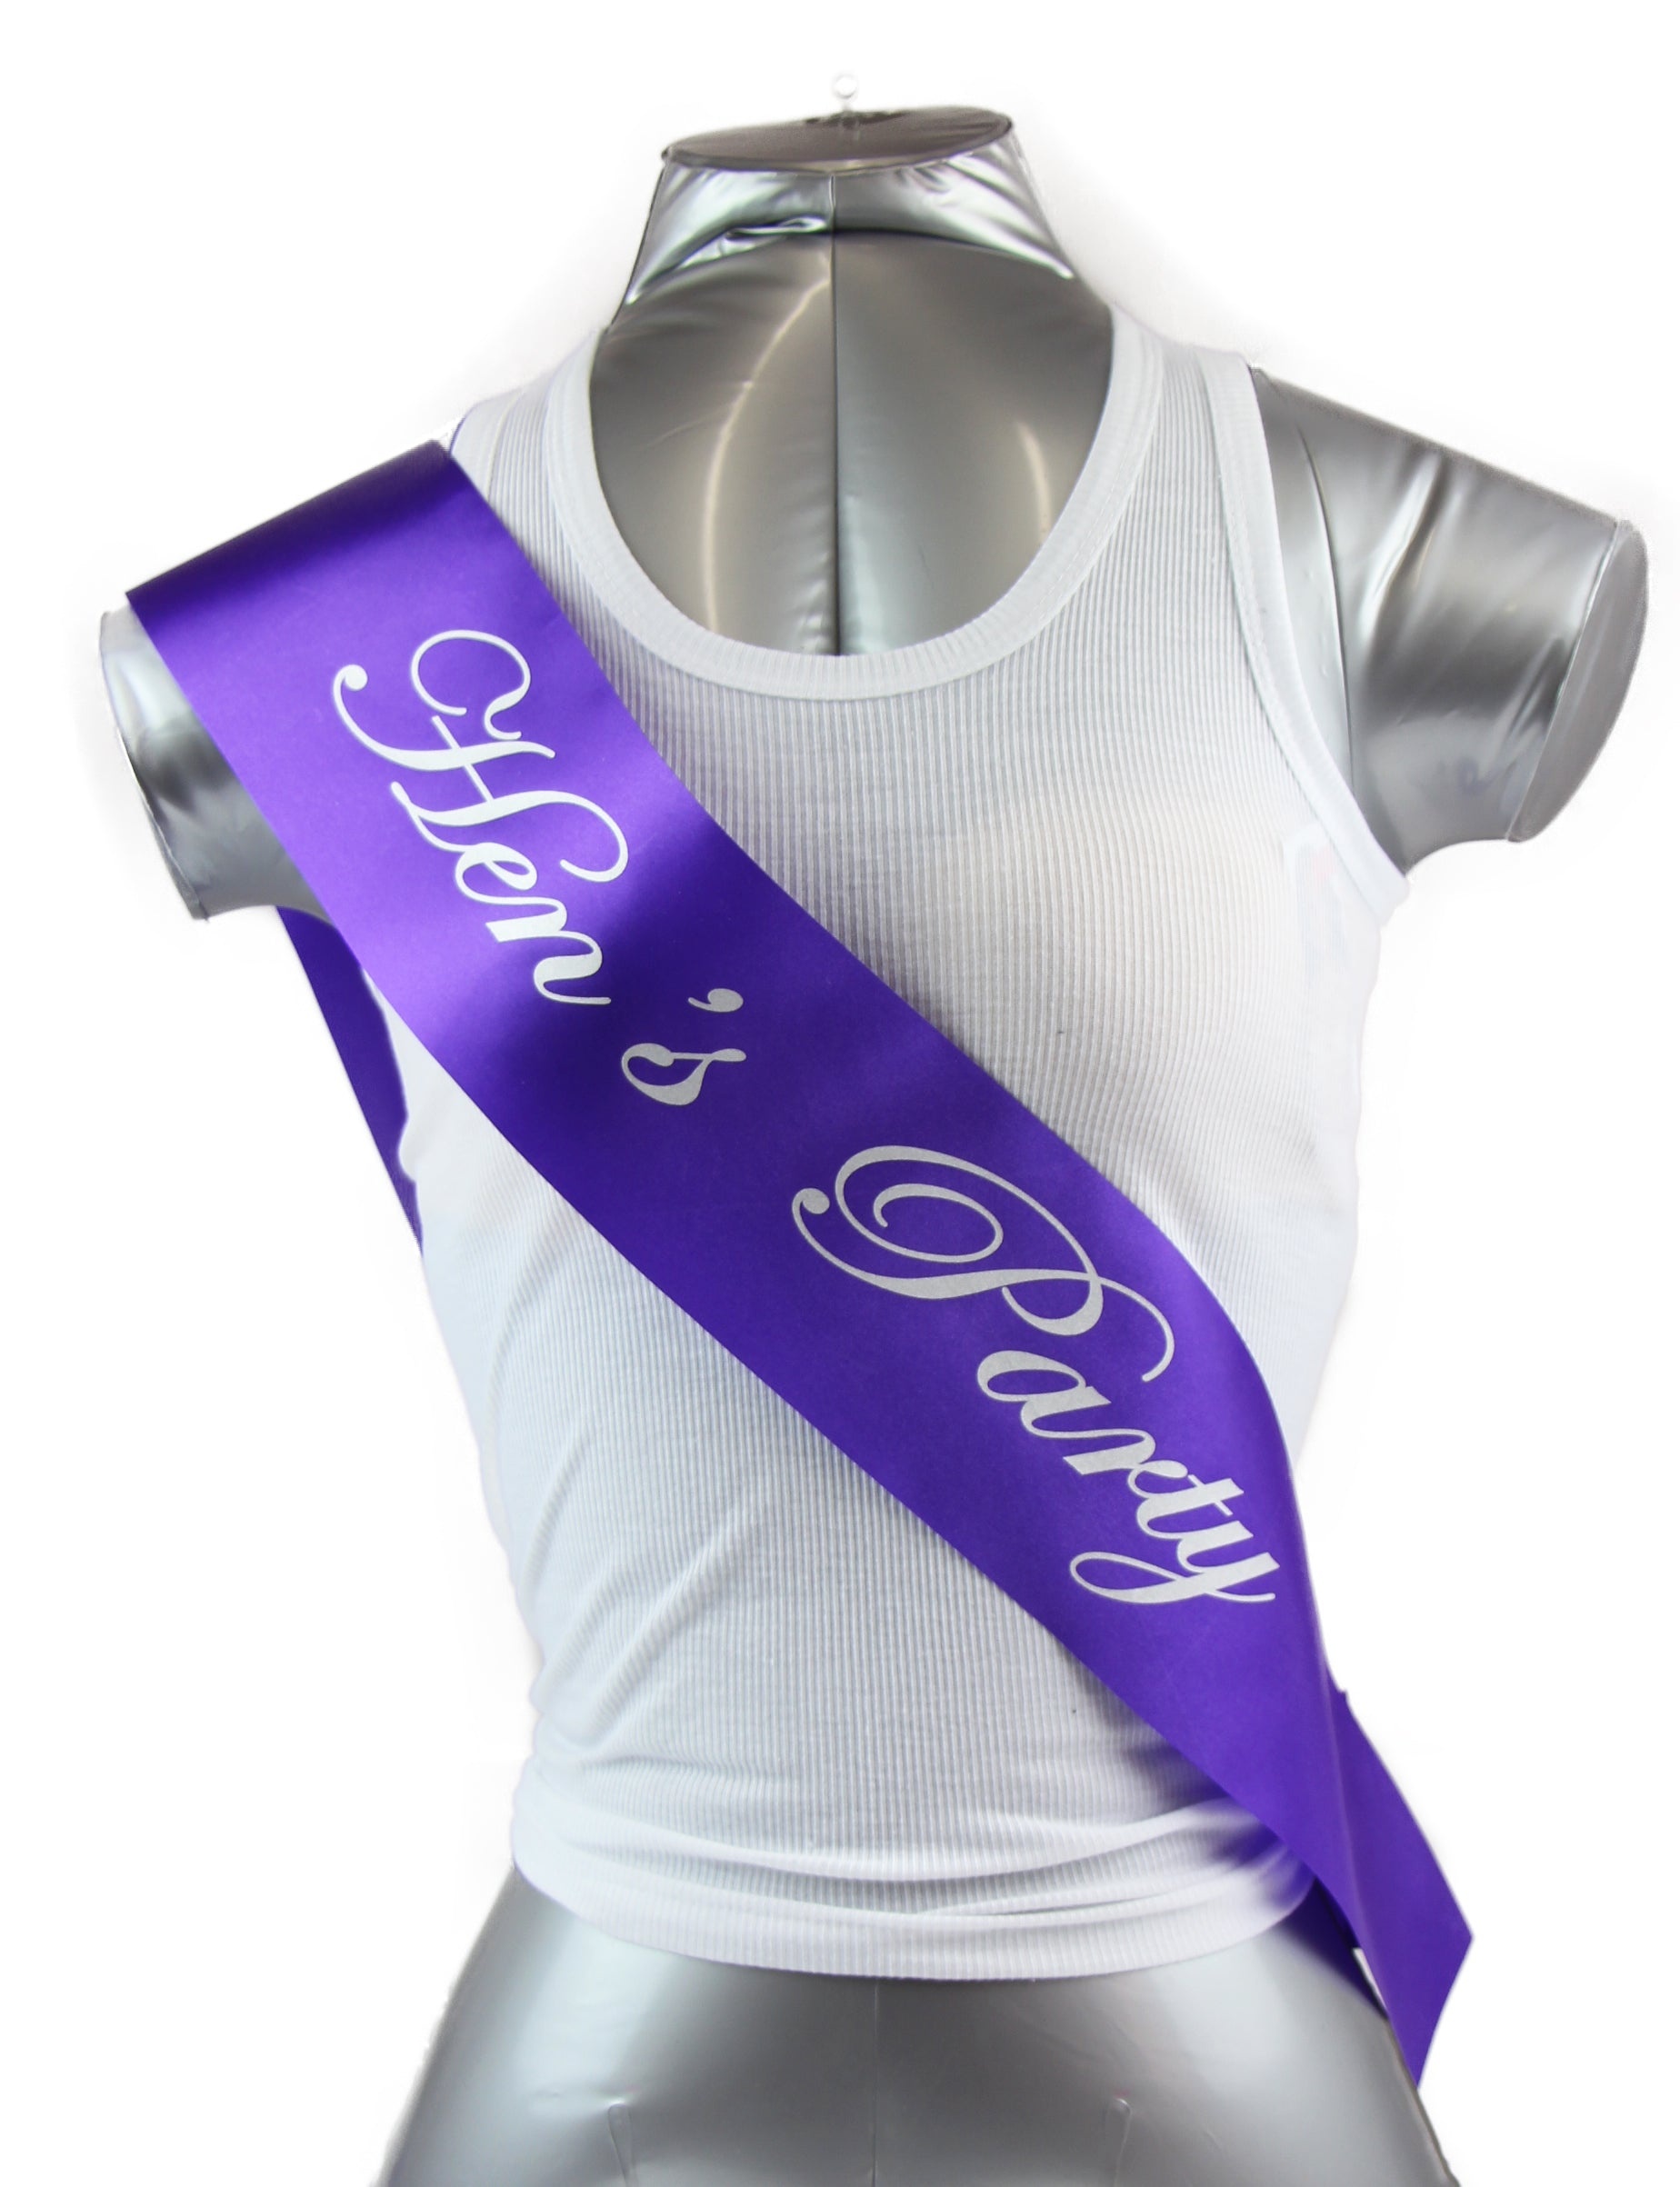
Sashes Hens Sash Party Bridal Purple/Silver - Hen's Party
Brand: Zasel
Hen's Party Sash You are buying a quality sash for your birthday! You will love wearing one of these amazing sashes. They are easy to wear and don't need to be sewn or bound together by annoying, moveable clips! Our sashes are made from high quality Satin and Polyester materials. Colour: Purple/Silver Size of Sash: 10cms Width x 160cms Length. Other features: They are 100% Brand New and ready to be used. They are easy to wear. They are hand-sewn slightly so that you do not need to clip or pin the sash. One Size Fits All. Each sash comes folded in a plastic sleeve. Ironing may be required upon receipt.
Category: Arts & Entertainment > Party & Celebration > Party Supplies > Chair Sashes